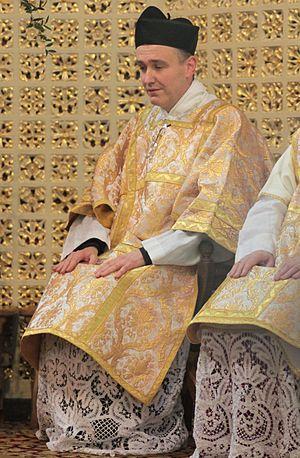
L'oratoire d'Oxford en l'église dédiée à saint Louis de Gonzague est l'église paroissiale catholique de la ville d'Oxford, en Angleterre. Il est situé au 25, chemin Woodstock. L'église est actuellement desservie par la Congrégation de l'Oratoire.